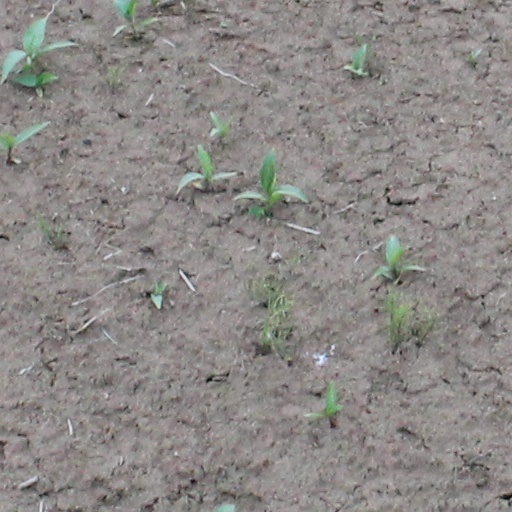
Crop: wheat